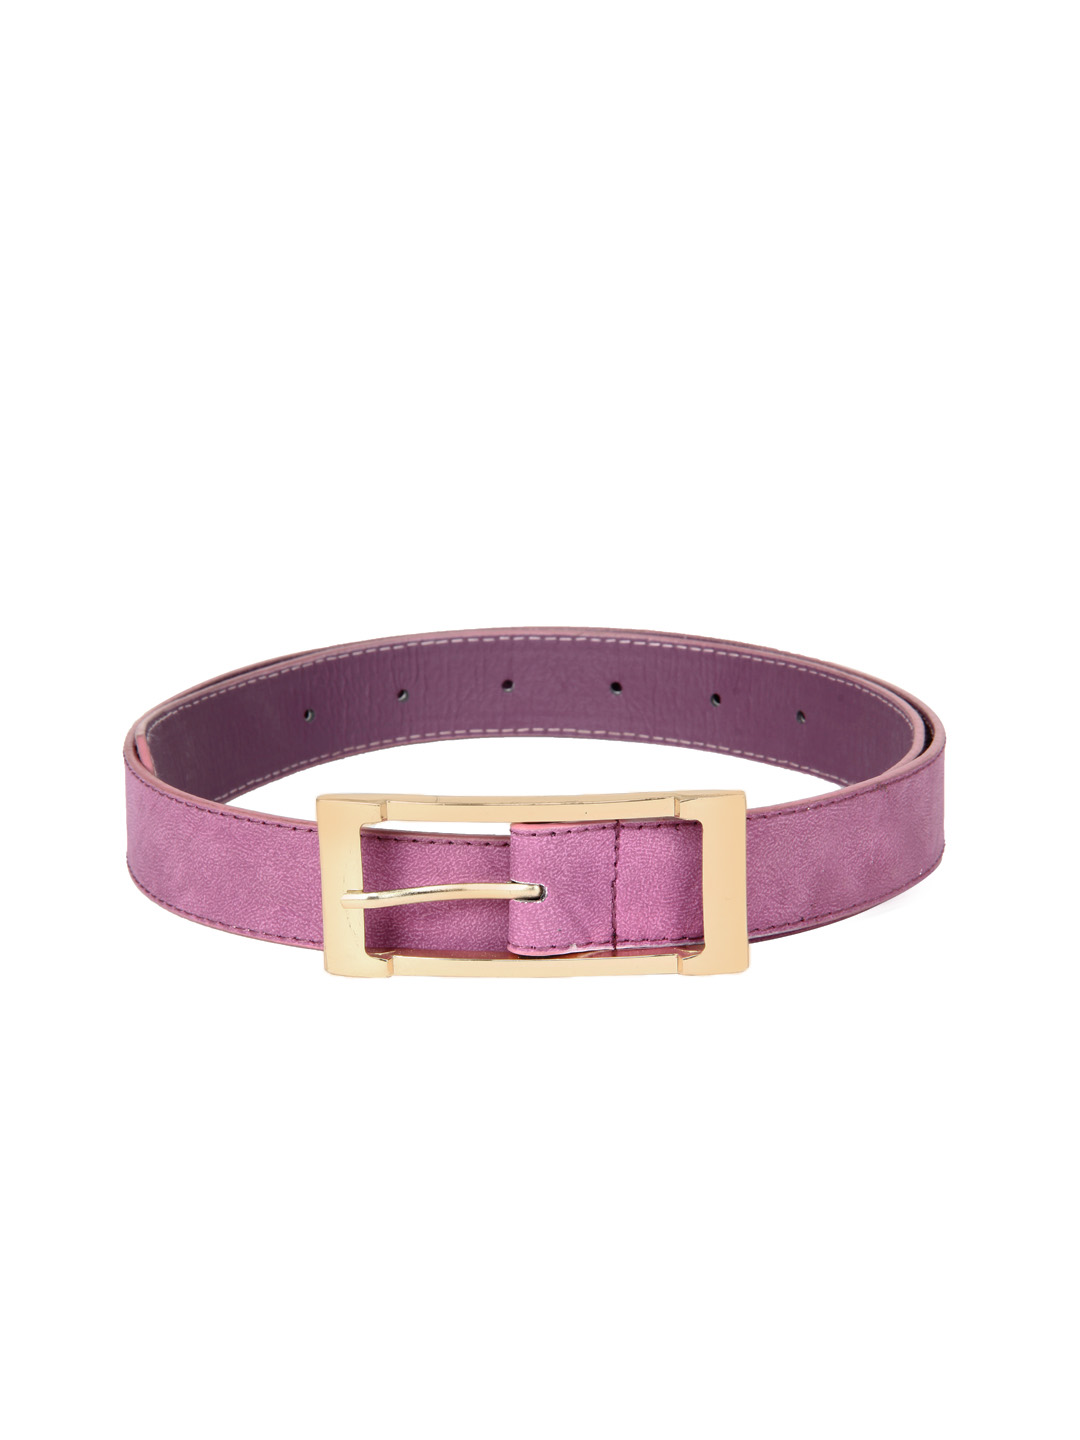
Lino Perros Women Purple Belt
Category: Accessories / Belts / Belts
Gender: Women
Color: Purple
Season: Winter 2015
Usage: Casual